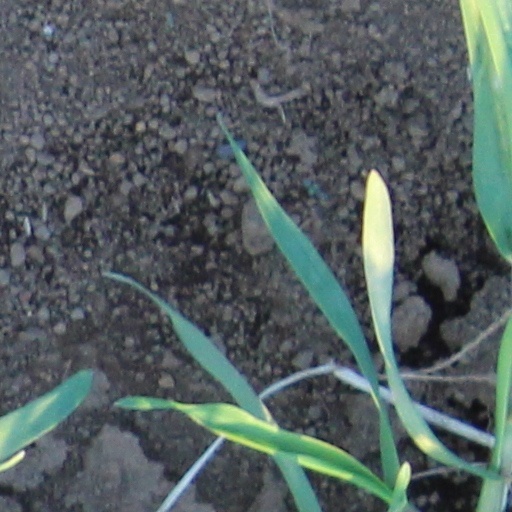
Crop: wheat